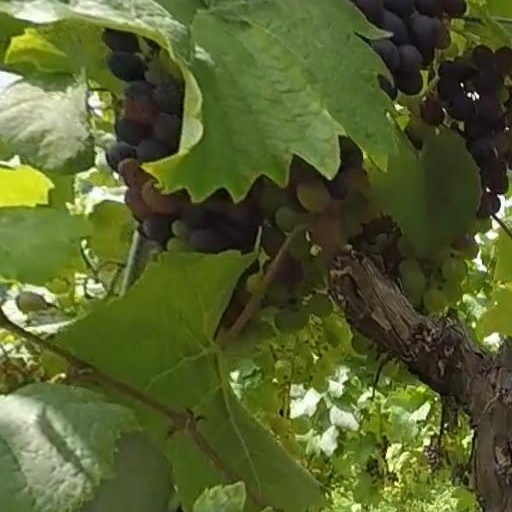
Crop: grape